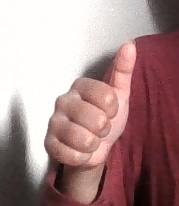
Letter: aleff